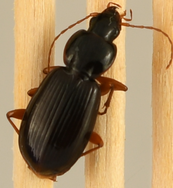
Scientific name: Synuchus impunctatus
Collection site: Harvard Forest Site (HARV), plot HARV_010